Dada

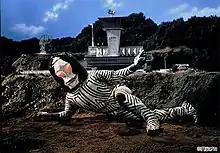
Dada, an iconic character from the Ultra Series. His design draws inspiration from the art movement.

"Berlin was a city of tightened stomachers, of mounting, thundering hunger, where hidden rage was transformed into a boundless money lust, and men's minds were concentrating more and more on questions of naked existence... Fear was in everybody's bones" – Richard Hülsenbeck